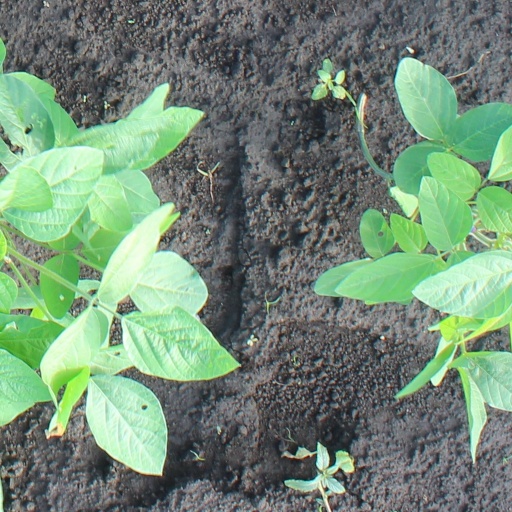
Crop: soybean